Hieronymites

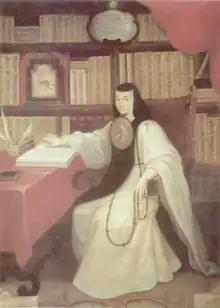
Sor Juana Inés de la Cruz, Hieronymite nun of colonial Mexico

Alongside the Hieronymite monks, there are the Hieronymite nuns. They began in Toledo, Spain, when María García (†1426) and Mayor Gómez headed a group of women who began living lives of simplicity and prayer. Finally, they joined in a common life in order to consecrate their lives to God in prayer and penance. As a result of their community, in 1374, Fernández y Pecha, the prior of the original community of monks, founded the Monastery of Santa Maria de La Sisla near that city. He then looked after the women, guiding them and outlining for them a way of life similar to that of the monks.